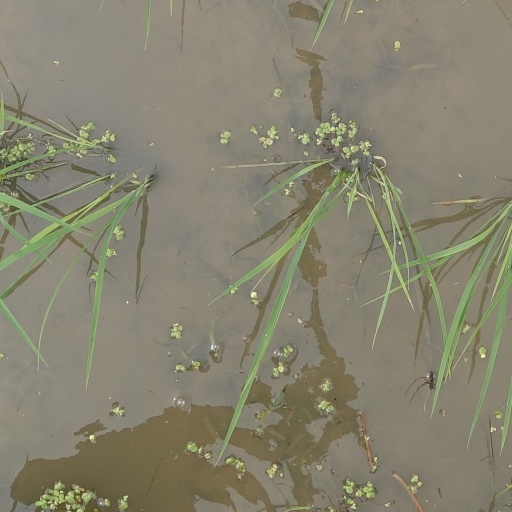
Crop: rice